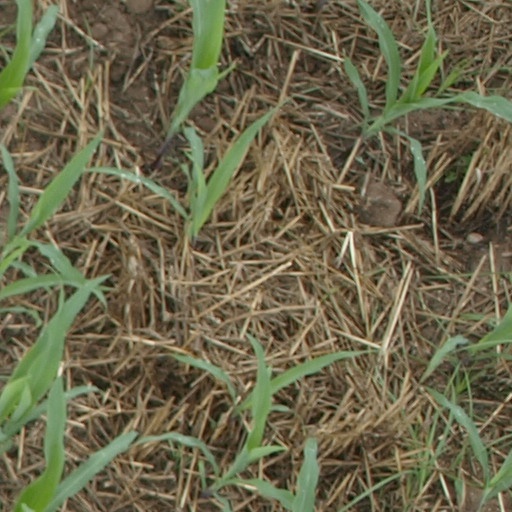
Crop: maize; corn